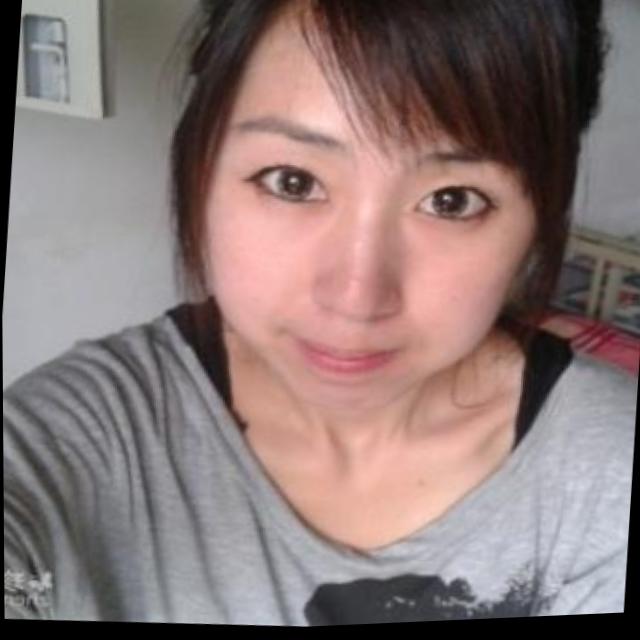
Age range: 21-44